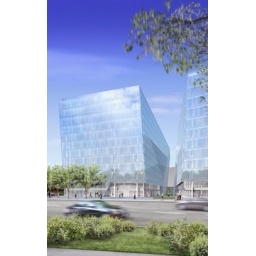
This is a trophy-class office building being built by Tishman Speyer with 347,000 square feet of space.